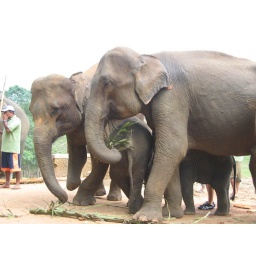
the left elephant lost her foot by a land-mine - wild animals too are victims of the civil war